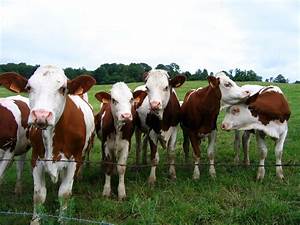
Label: cow